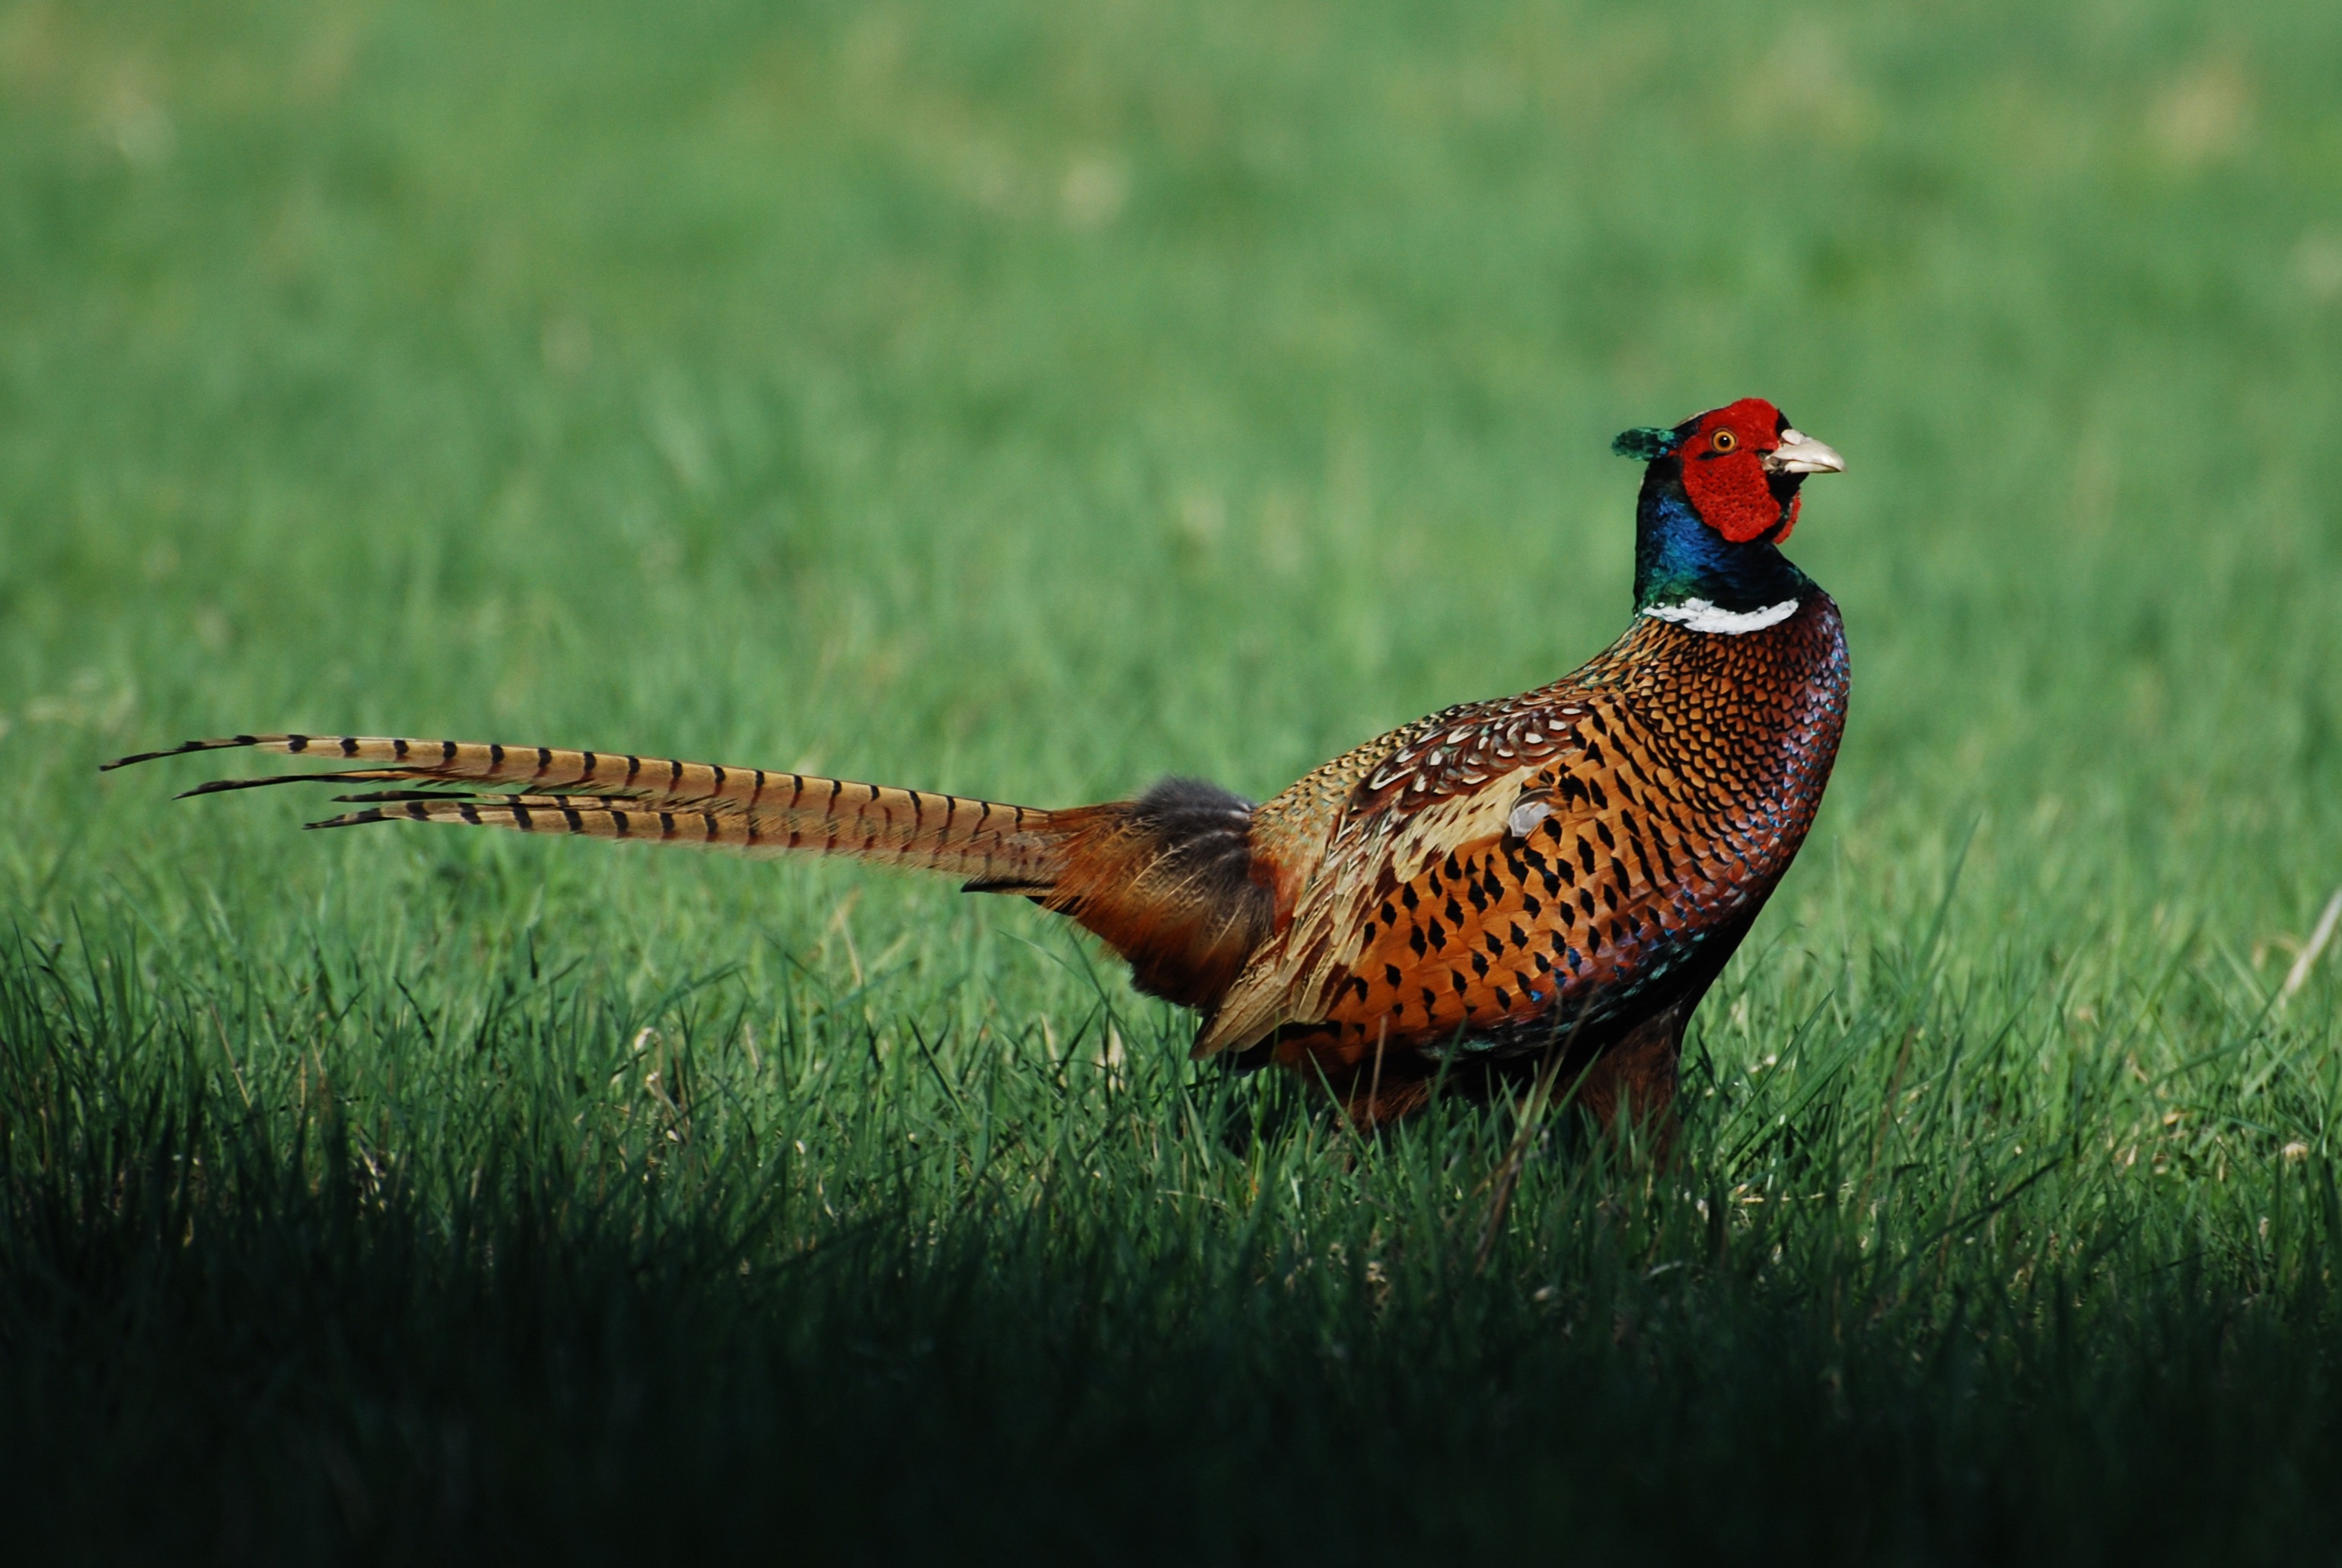
bird, ground, prairie, wildlife, beak, colorful, feather, fowl, fauna, pheasant, tail, galliformes, vertebrate, phasianidae, gamebird, wild turkey, ring necked, common pheasant, prairie chicken